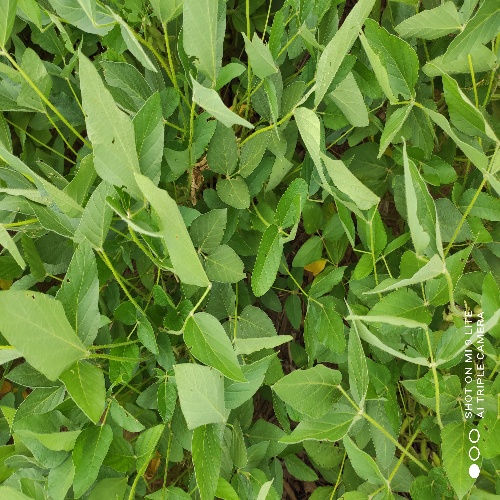
Label: Caterpillar